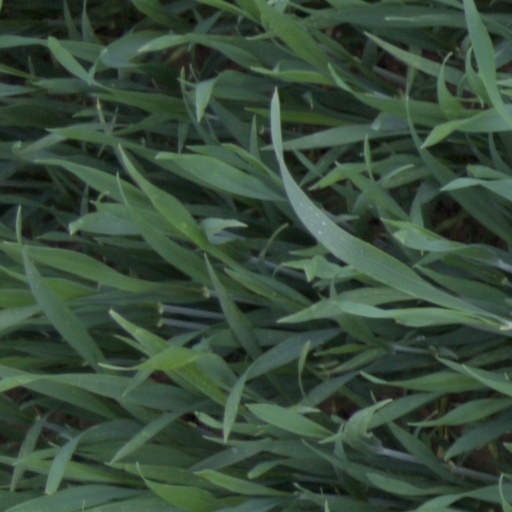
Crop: wheat